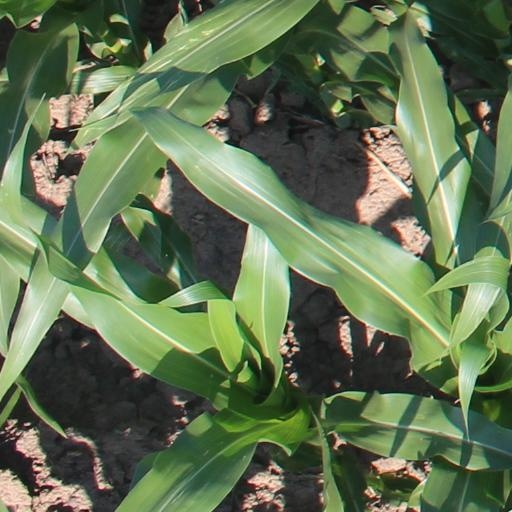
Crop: maize; corn